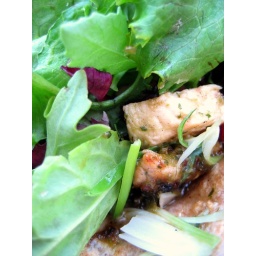
sesame ginger chicken tacos with peanut sauce, naked cafe in solana beach